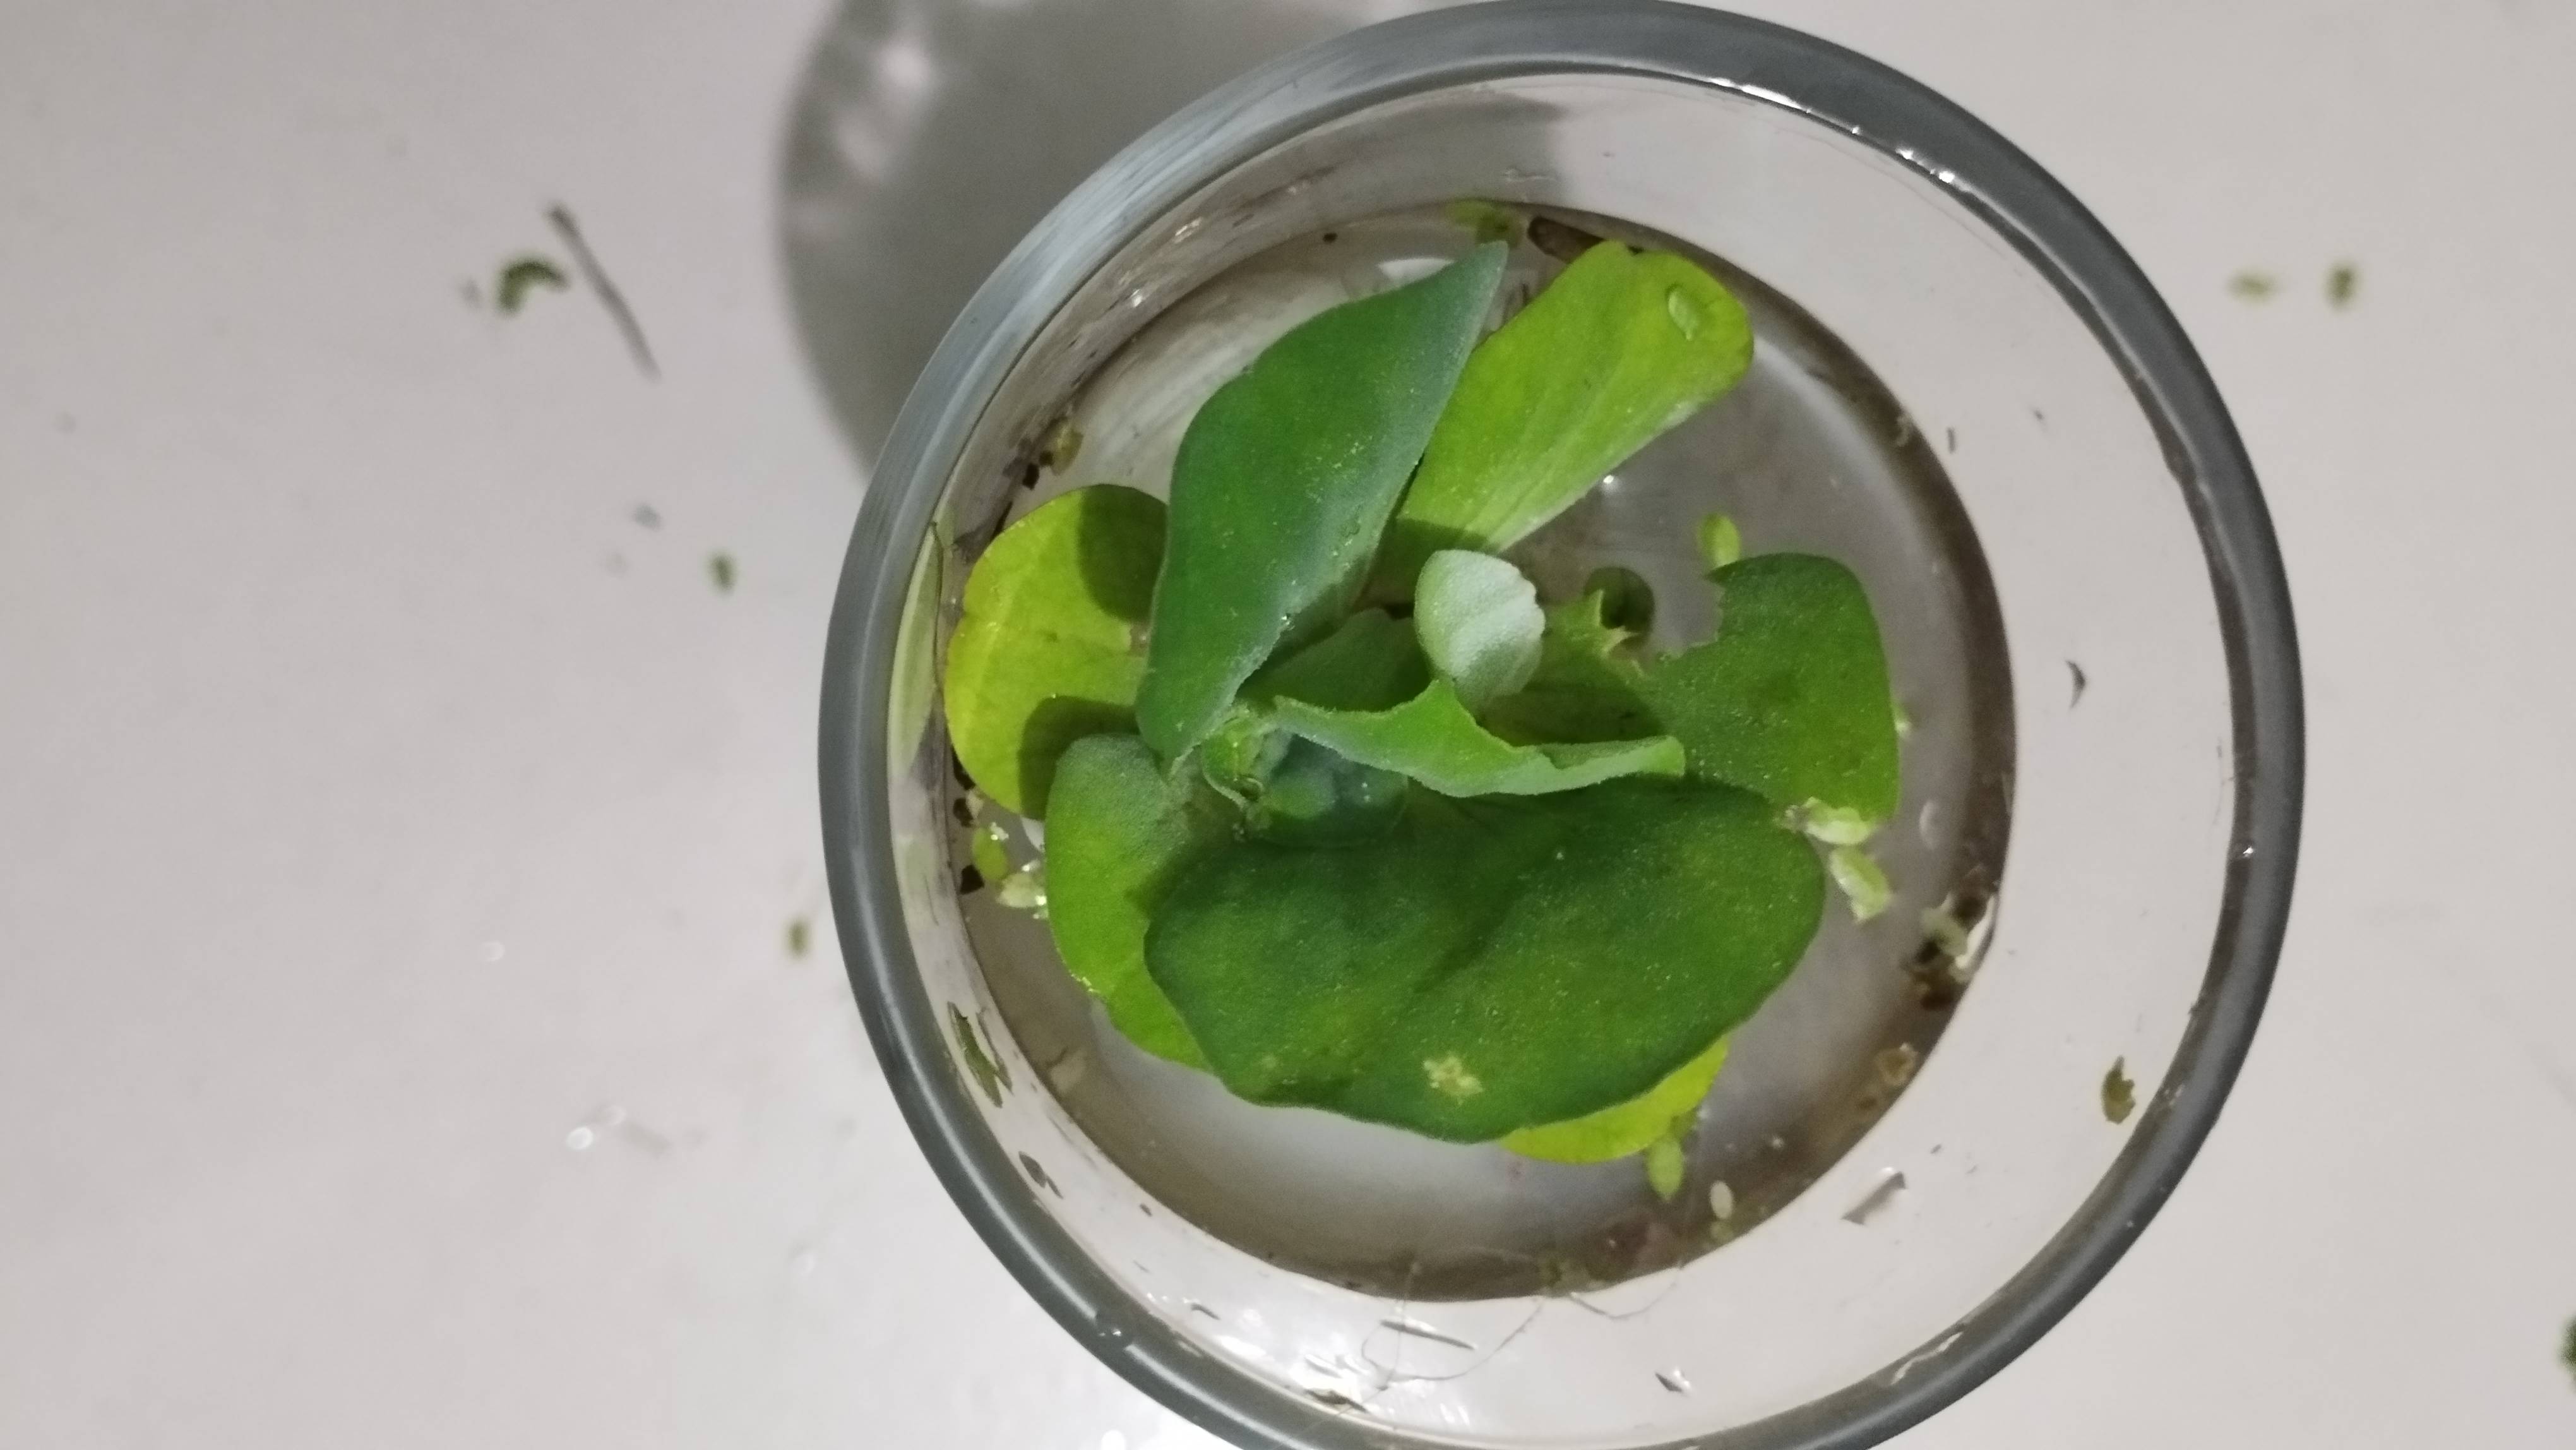
Species: Water Lettuce (Pistia stratiotes)